Levi Fox

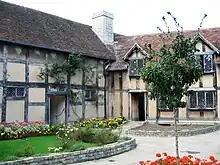
Gardens at the rear of Shakespeare's Birthplace (photo

Declared unfit for war service, Fox was appointed Director of the Shakespeare Birthplace Trust (SBT) in 1945 and built a loyal team around him.